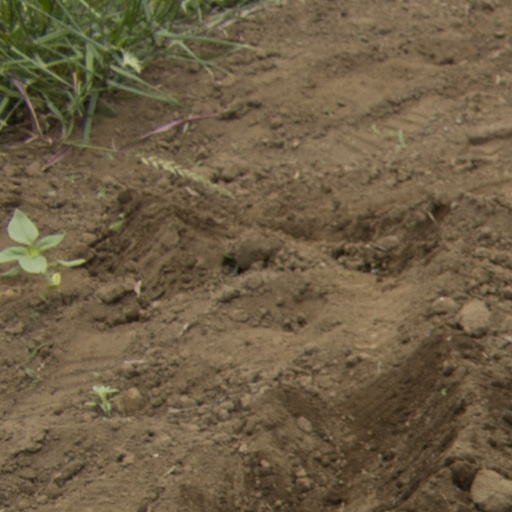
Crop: Jerusalem artichoke